Eleutherodactylus

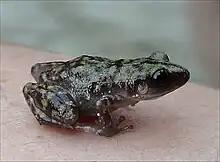
Cliff chirping frog ("E. marnockii")

Eleutherodactylus is a genus of frogs in the family Eleutherodactylidae. Many of the 200 species of the genus are commonly known as "rain frogs" or "robber frogs", due to their sharp, high-pitched, insect-like calls. They are found from the southern United States south to Central America, and reach their greatest diversity in the Caribbean.